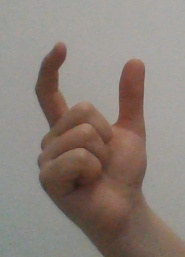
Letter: nun